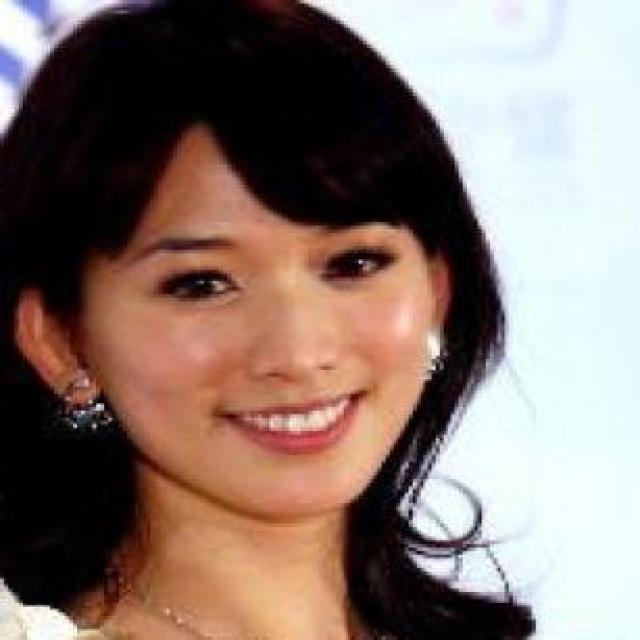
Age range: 21-44